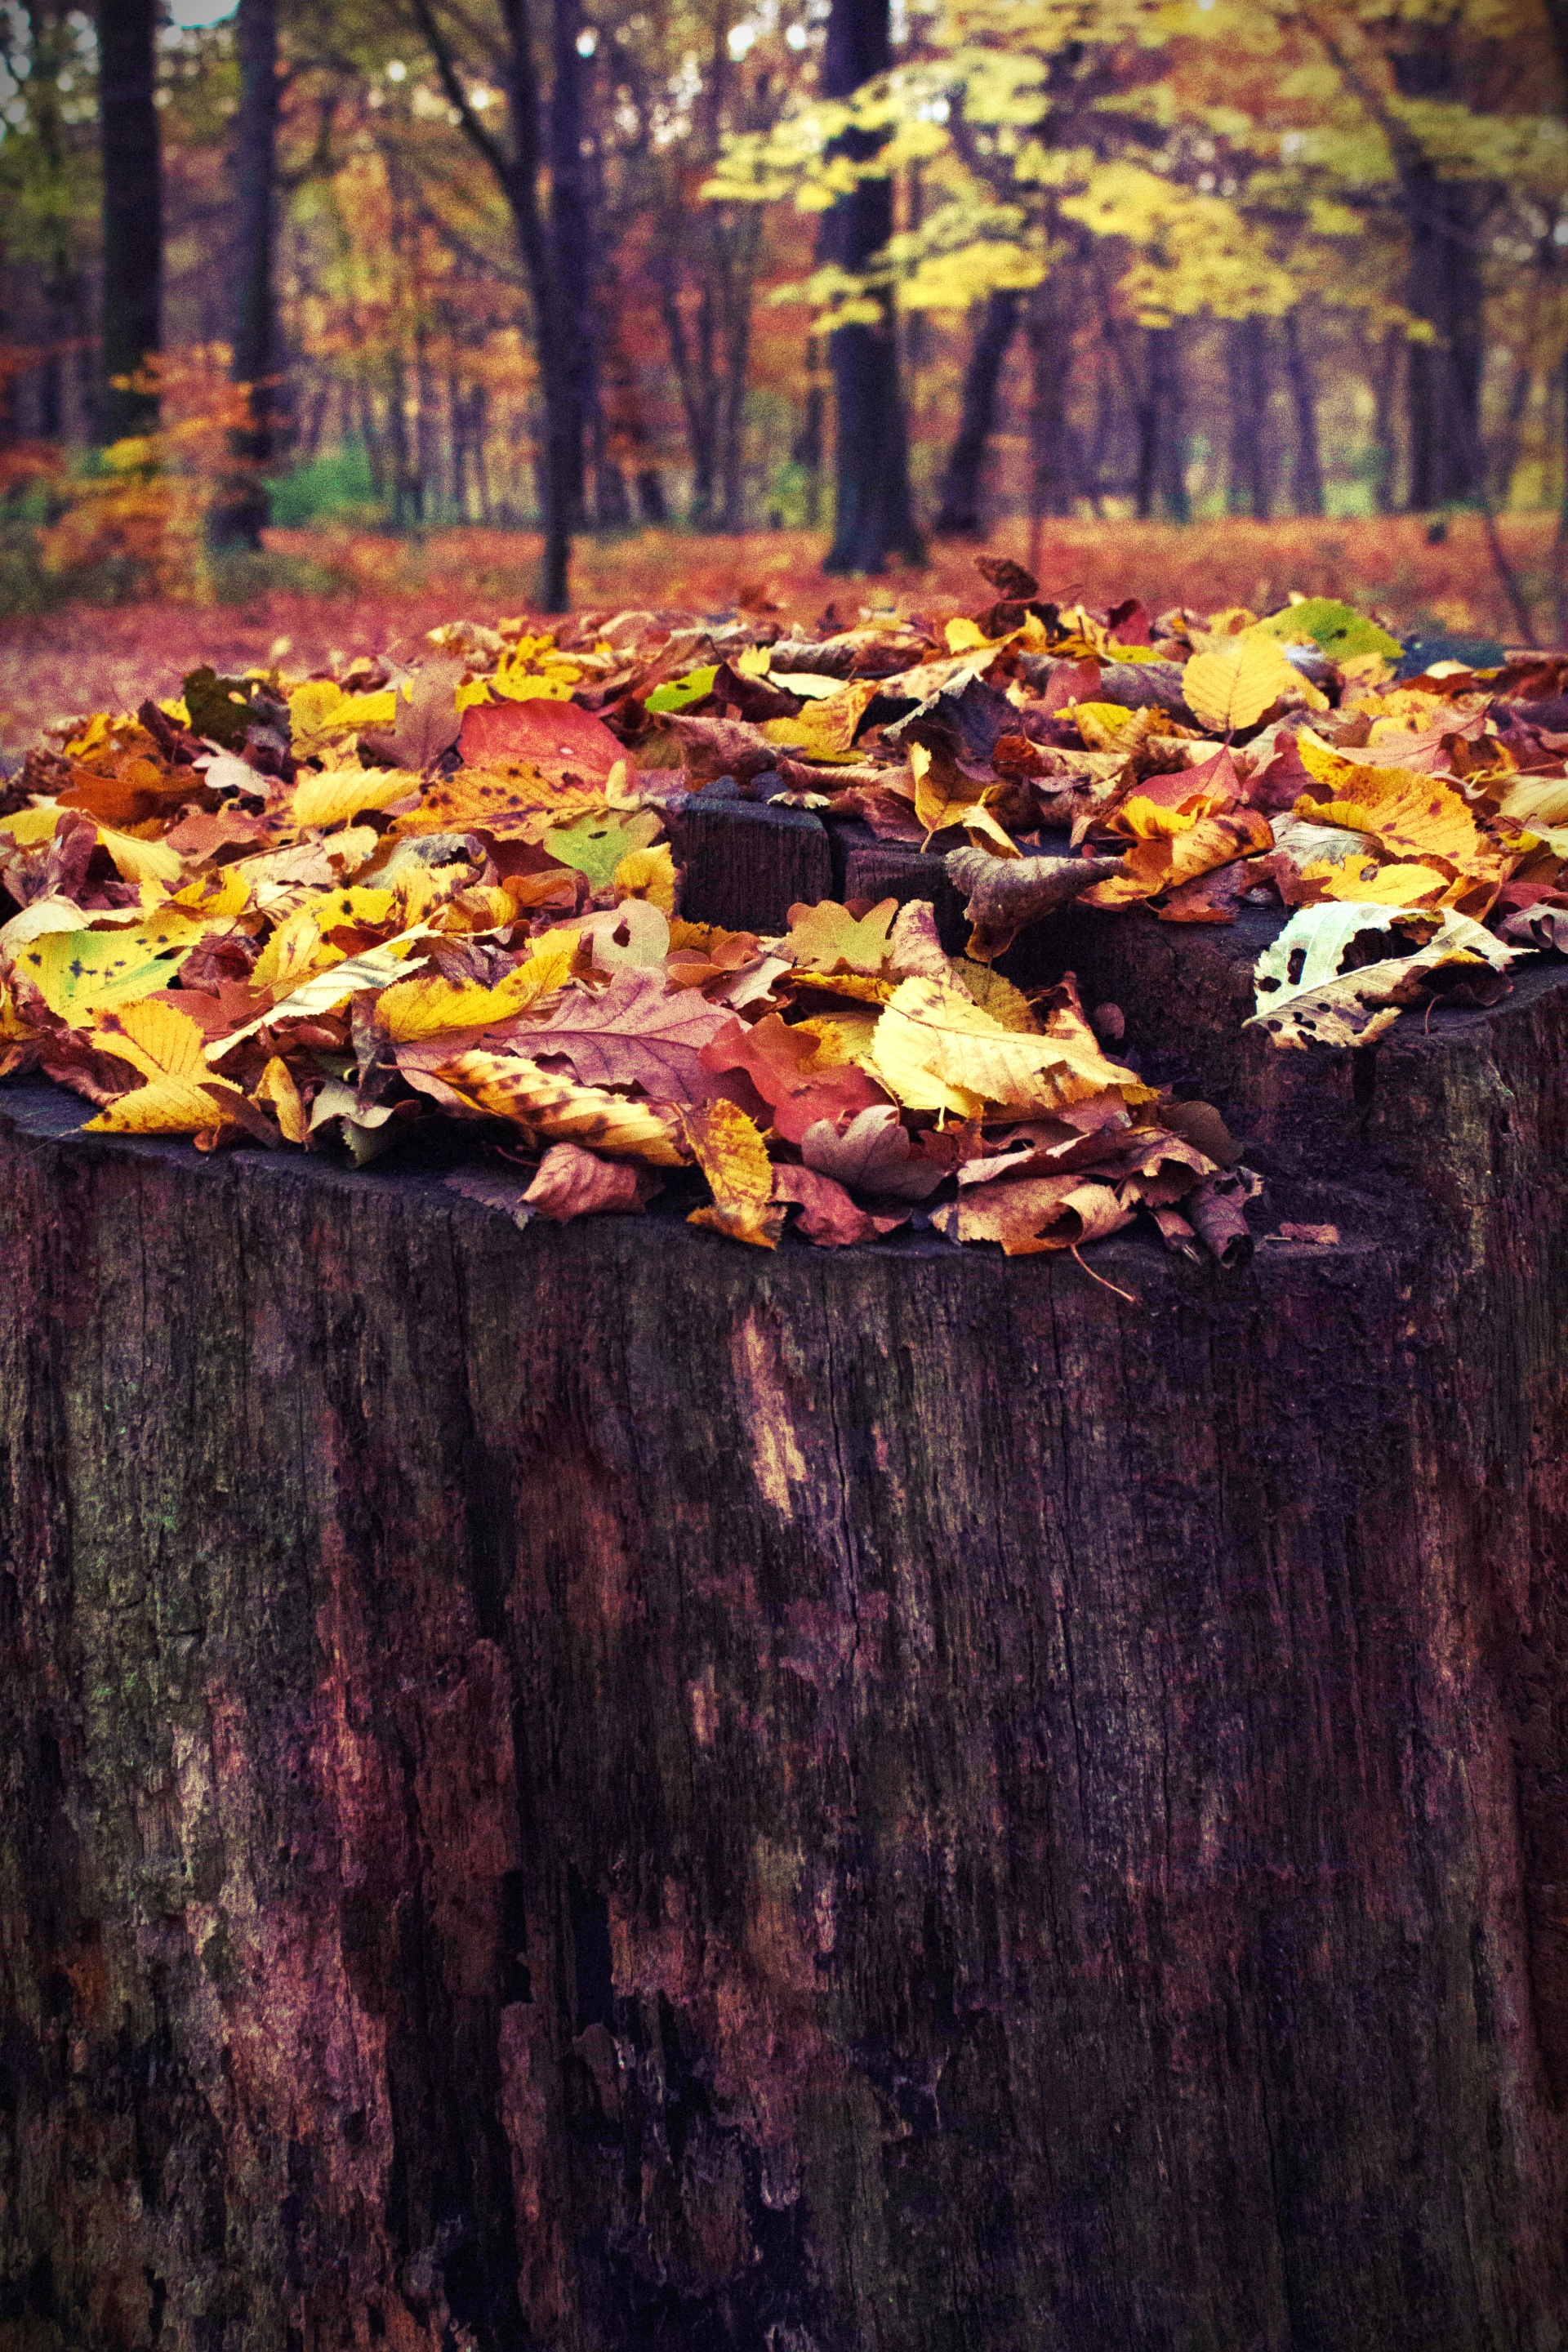
tree, nature, forest, branch, plant, wood, leaf, flower, trunk, old, log, color, autumn, flora, season, weathered, woodland, tree stump, sawed off, morsch, woody plant